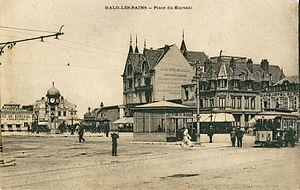
Carte postale ancienne éditée par Falciny à Dunkerque
Malo-les-Bains est une ancienne commune du département du Nord, dans l'agglomération de Dunkerque. Elle a été créée en 1891 par détachement de la commune de Rosendaël. Le 17 décembre 1969, elle est fusionnée avec Dunkerque, dont elle constitue aujourd'hui l'un des quartiers, communément appelé « Malo ».